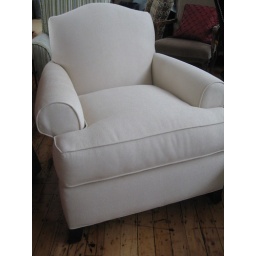
We also carry the ottoman and sofa in this collection. We offer the sofa in ice blue and the chairs in a blue/taupe paisley pattern.